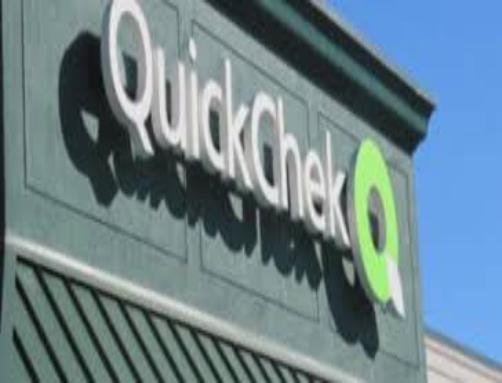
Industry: Food